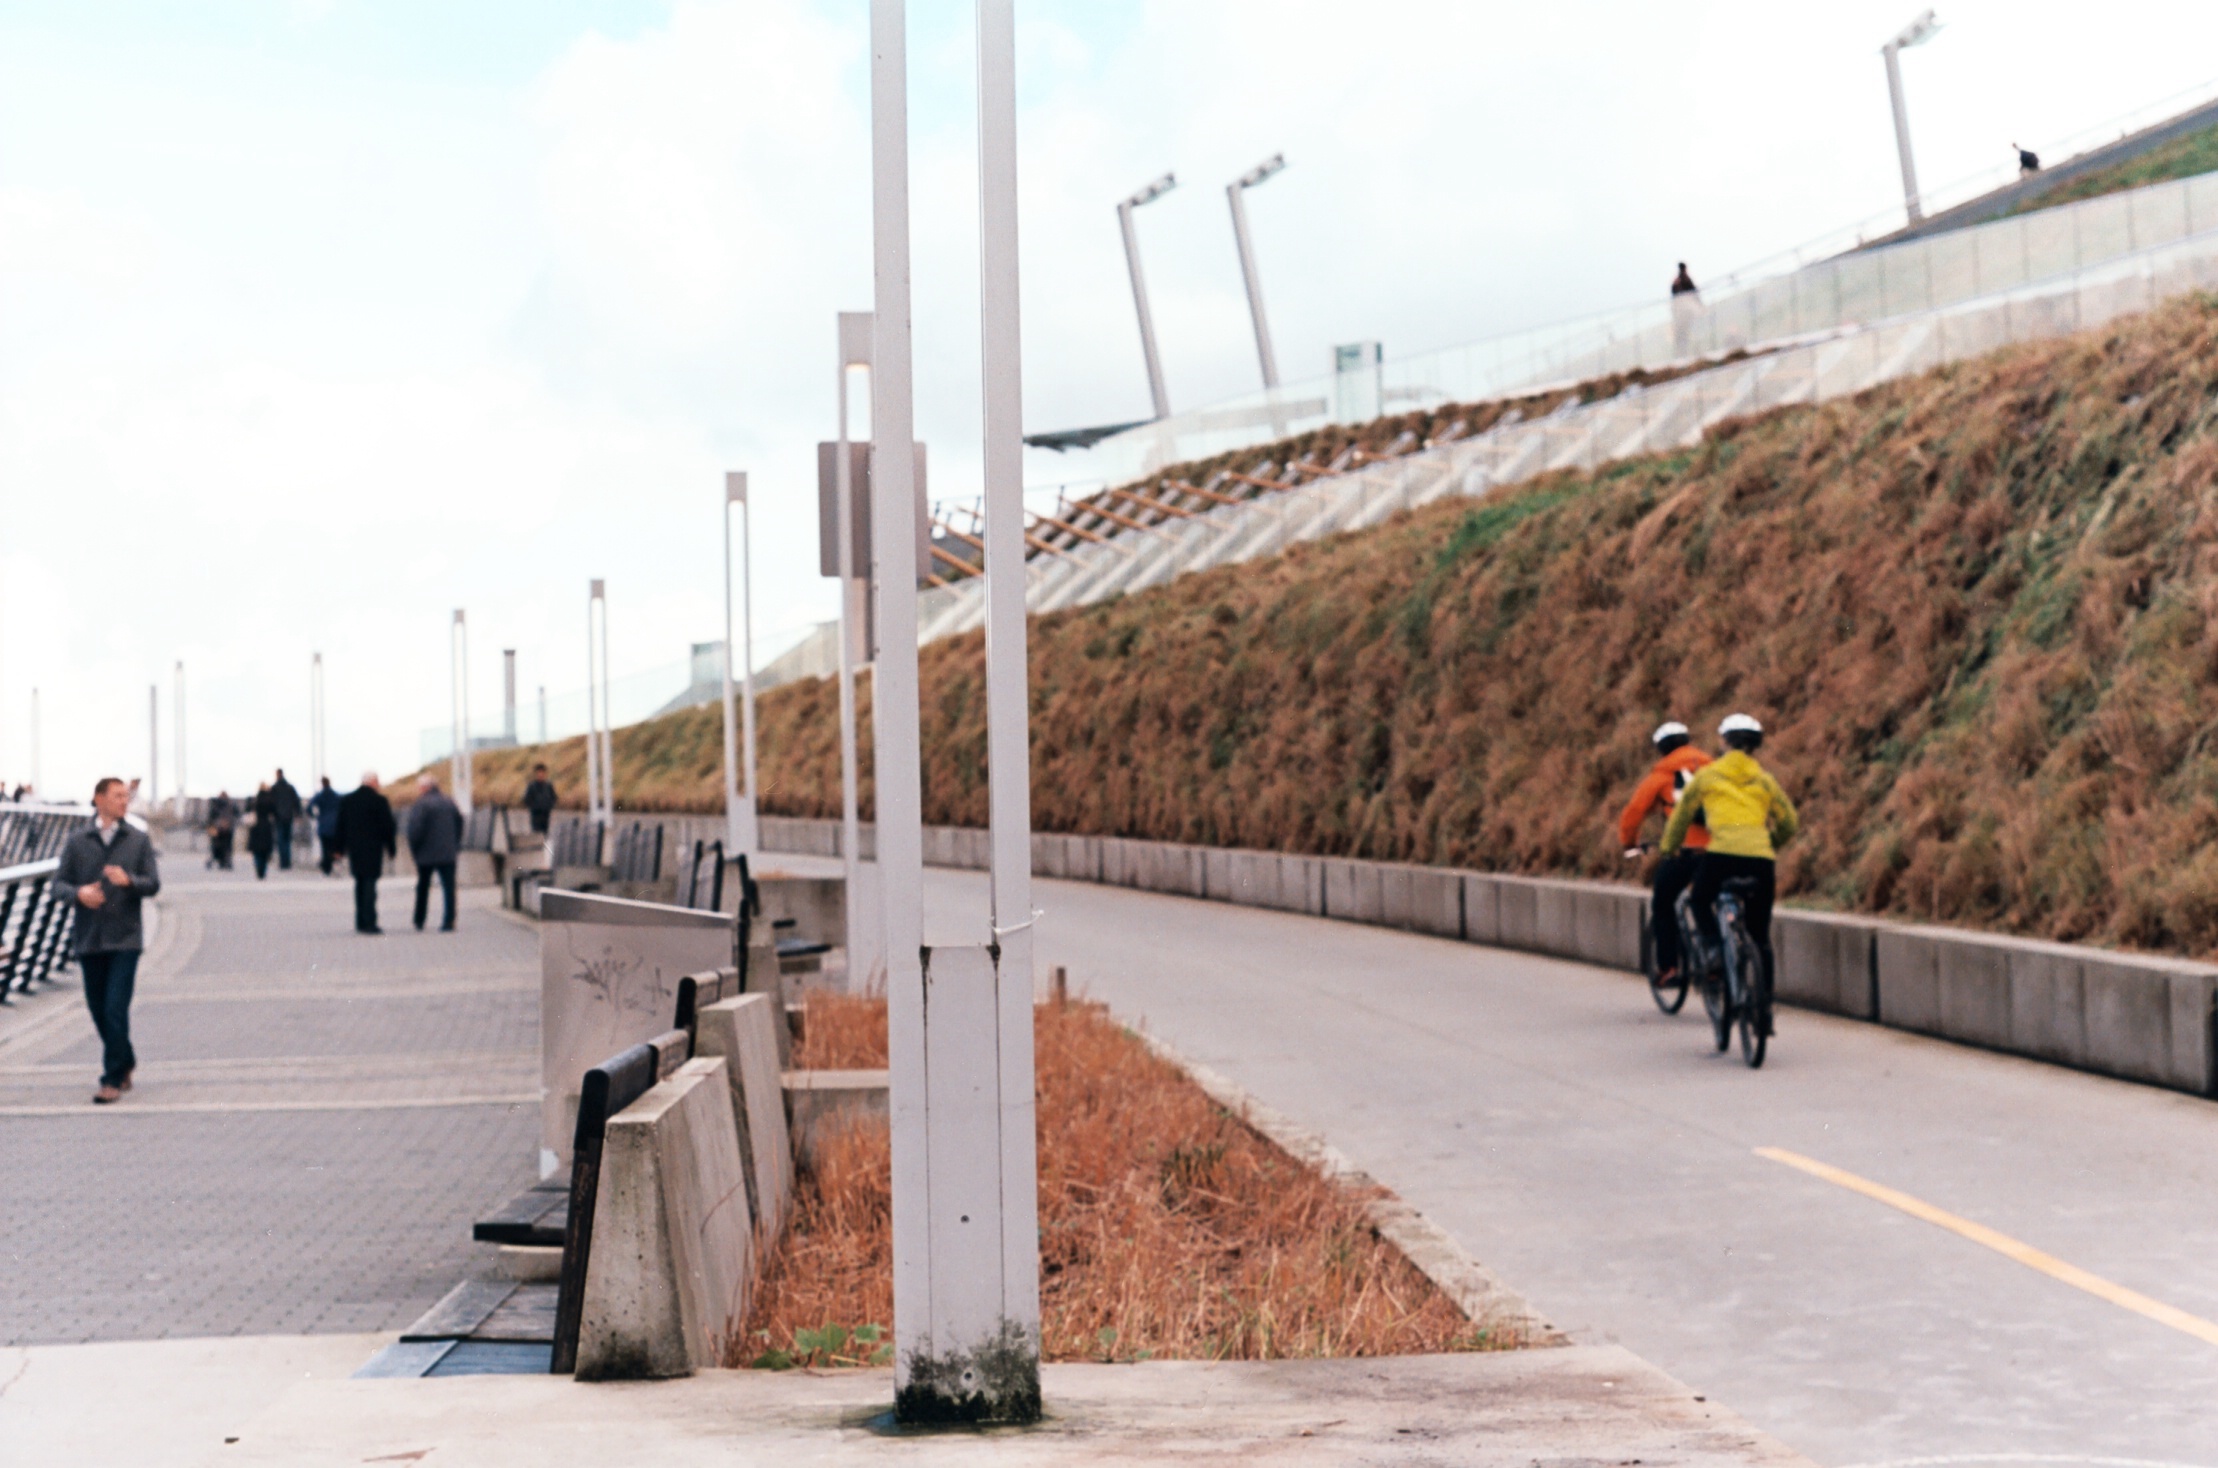
pedestrian, boardwalk, road, film, asphalt, walkway, transport, vancouver, lane, 35mm, infrastructure, kodak, britishcolumbia, kodakektar100, k1000, pentaxk1000, pentax55mmf2, ektar100, asahipentax, pentaxprime, pentax55mm